Scooter Braun

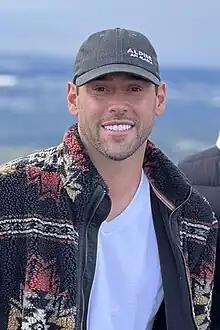
Braun in 2022

Scott Samuel "Scooter" Braun (born June 18, 1981) is an American businessman, investor, and record executive. He is credited with having discovered and managed Canadian singer Justin Bieber in 2008 and American singer Ariana Grande in 2012, whose success along with other artists under Braun's management led to the establishment of RBMG Records and later, SB Projects, now part of Hybe where he is a board member and senior advisor. Braun has also served in career management for artists including Kanye West, Demi Lovato, J Balvin, Ozuna, Dan + Shay, and the Kid Laroi, among others. He retired from artist management in 2024.